Miloš Pavlović (racing driver)

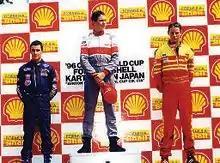
Pavlovic, Giorgio Pantano and Jenson Button on the podium in Suzuka, Japan.

Pavlović was born in Belgrade. His career began in 1991 in go-karts, winning two national titles the following year. He went in 1993 to Italy, where in his first season, Miloš became regional champion of Italy and reached second place in the Winter Cup. He became vice-champion of Europe in Portugal (Braga), and he came third in the World Championship in Italy (Ugento), and was named Yugoslav Driver of the Year.